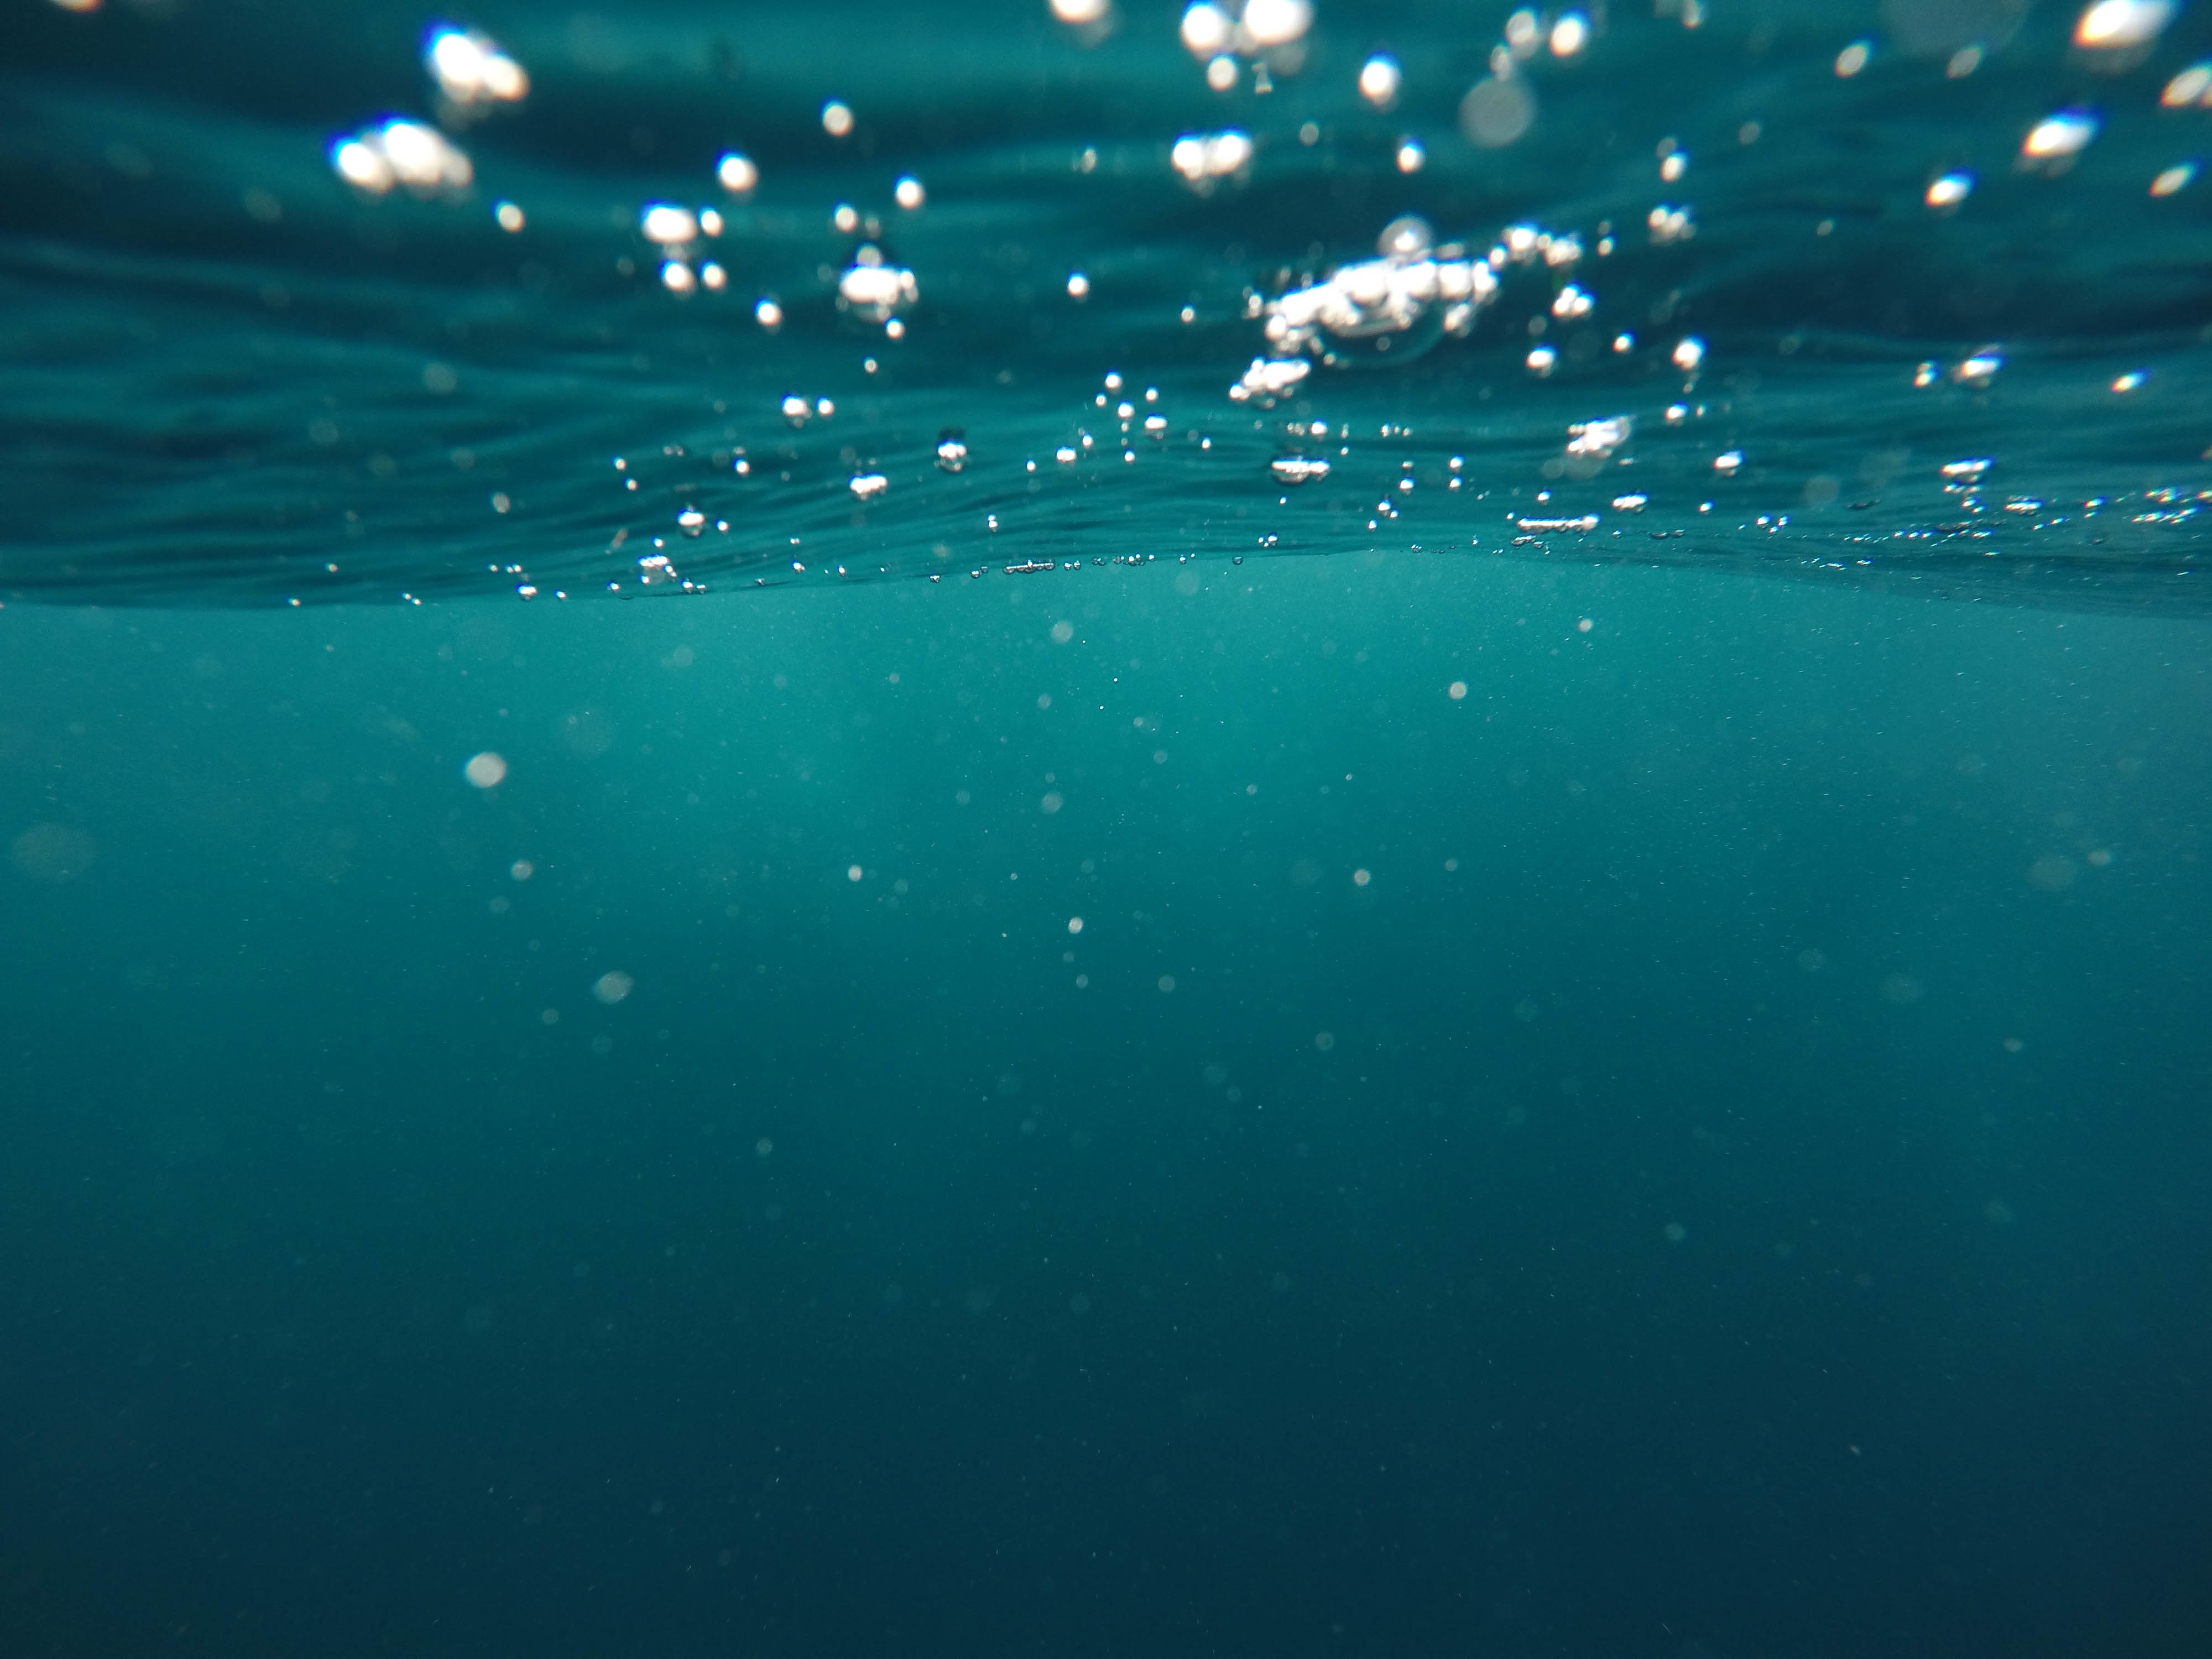
sea, water, sunlight, wave, underwater, reflection, blue, bubble, macro photography, computer wallpaper